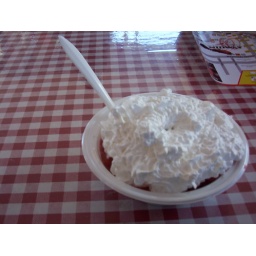
Mmmm...my precious. I swear, there are strawberries and cake under that mountain of whipped topping.